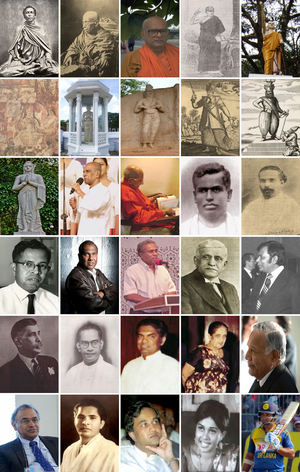
Les Singhalais, en singhalais සිංහල ජාතිය, sont un groupe ethnique originaire du Sri Lanka où ils représentent 75 % des habitants du pays, soit environ 15 millions de personnes. Ils parlent le singhalais et pratiquent majoritairement le bouddhisme theravāda bien qu'une petite partie de la population soit chrétienne.